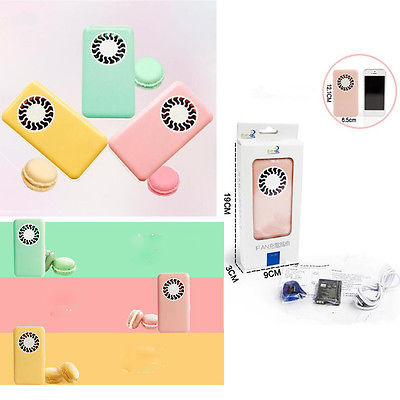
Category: fan